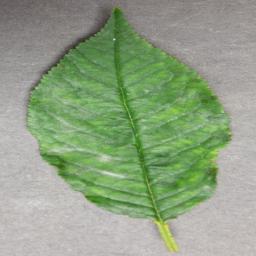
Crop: cherry
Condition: (including_sour)_powdery_mildew